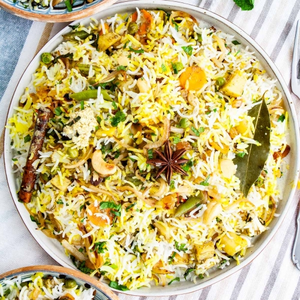
Dish: biryani